The Professional (1981 film)

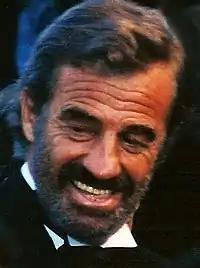
Jean-Paul Belmondo (here in 1988 at the Cannes Film Festival), the film's lead actor.

Jean-Paul Belmondo initially planned to work on "Barracuda", directed by Yves Boisset, a film partly inspired by the Françoise Claustre hostage affair in Chad from 1974 to 1977. However, differences arose due to what Boisset described as "incompatible conditions regarding the project". Boisset wanted to include references to the Claustre affair, while Belmondo preferred it to be an adventure film. Alexandre Mnouchkine, Belmondo's producer, was not interested in "Barracuda" and suggested adapting "Death of a Thin-Skinned Animal" by British author Patrick Alexander, published in 1978 in the "Série noire" collection.